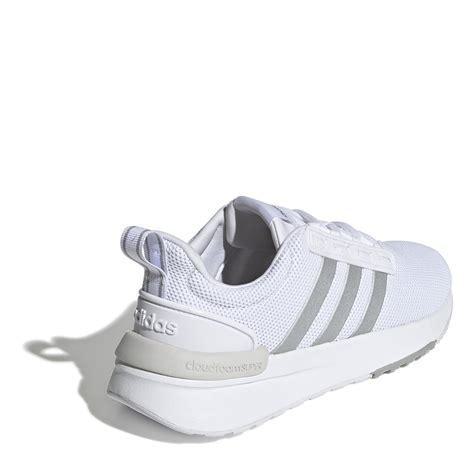
Brand: Adidas
Model: Racer TR21